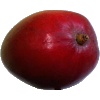
Label: red_mango